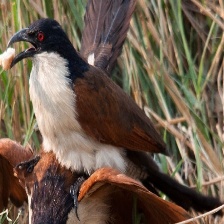
Species: COPPERY TAILED COUCAL
Scientific name: CENTROPUS CUPREICAUDUS